List of Dutch discoveries

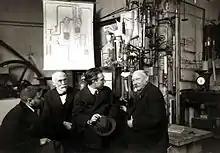
Paul Ehrenfest, Hendrik Lorentz and Niels Bohr visit Heike Kamerlingh Onnes in the cryogenic lab (where Onnes discovered the phenomenon of superconductivity in 1911).

Superconductivity, the ability of certain materials to conduct electricity with little or no resistance, was discovered by Dutch physicist Heike Kamerlingh Onnes.